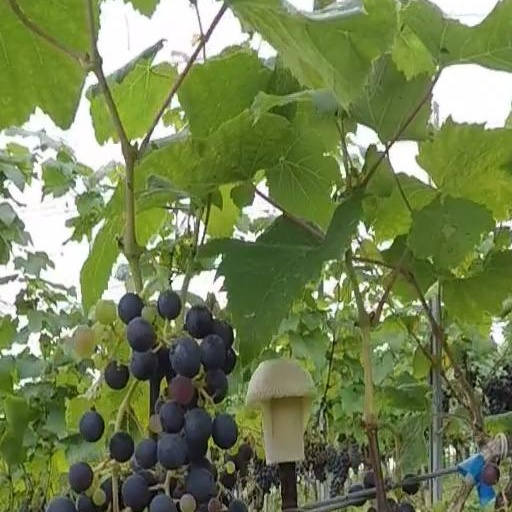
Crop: grape